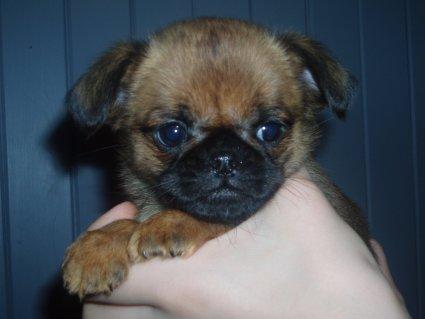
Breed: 209-n000042-Brabancon_griffo